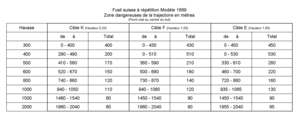
Le fusil suisse à répétition Modèle 1889 est un fusil militaire à répétition qui fonctionne selon le principe de fonctionnement de la culasse à mouvement rectiligne et adoptés par l'armée suisse en 1889 en remplacement du fusil Vetterli.